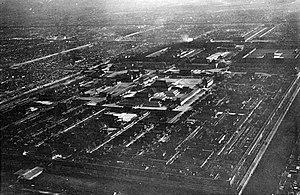
La Cité interdite, généralement appelé par les Chinois le palais ancien, également appelé musée du palais est le palais impérial au sein de la Cité impériale de Pékin dont la construction fut ordonnée par Yongle, troisième empereur de la dynastie Ming, et réalisée entre 1406 et 1420. Ce palais, d'une envergure inégalée — il s'étend sur une superficie de 72 hectares — fait partie des palais les plus anciens et les mieux conservés de Chine. De nos jours, il est devenu un musée, le musée du palais, qui conserve les trésors impériaux de la civilisation chinoise ancienne et de très nombreuses œuvres d'art chinois de première importance : peintures, bronzes, céramiques, instruments de musique, laques, etc.